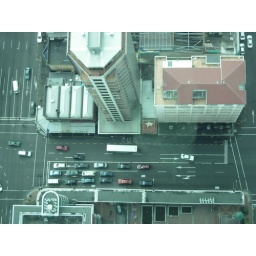
from the lounge in the sky tower